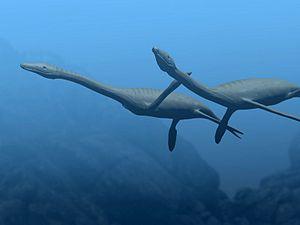
Mourèze est une commune française située dans le département de l'Hérault en région Occitanie.
Plesiosaurus est un genre de grand reptiles aquatiques du super-ordre des Sauropterygia. Le Plesiosaurus vivait au début du Jurassique et est connu pour les squelettes presque complets retrouvés dans le Lias d'Angleterre et d'Allemagne. Il se distingue par une petite tête, un cou long et mince, un corps ressemblant à celui des tortues, une queue courte et deux paires de grandes nageoires. Il prête son nom à l'ordre des Plesiosauria, dont il est l'un des premiers et typiques membres.